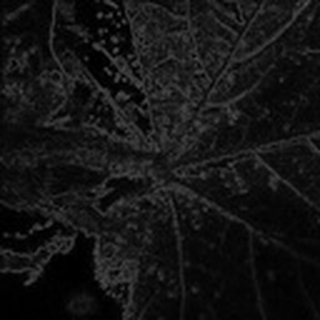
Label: cotton_aphids